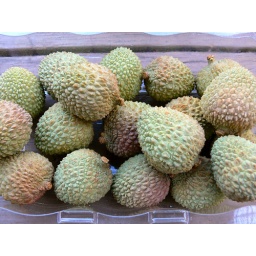
I haven't had fresh lychee fruit in at least three years. Imagine my delight when I spotted these at Trader Joe's.